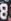
Number: 8